Border Badmen

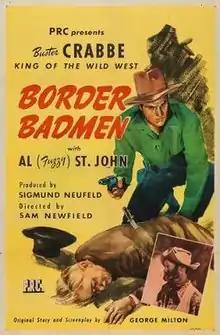
Theatrical release poster

Border Badmen is a 1945 American Western film directed by Sam Newfield and written by Milton Raison. The film stars Buster Crabbe, Al St. John, Lorraine Miller, Charles King, Ray Bennett and Arch Hall Sr. The film was released on October 10, 1945, by Producers Releasing Corporation.